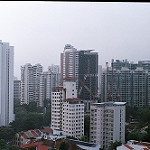
Label: buildings